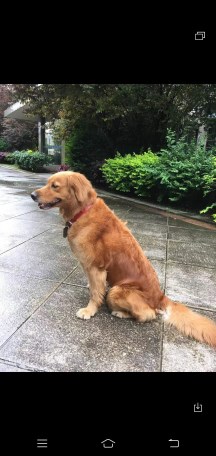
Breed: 5355-n000126-golden_retriever